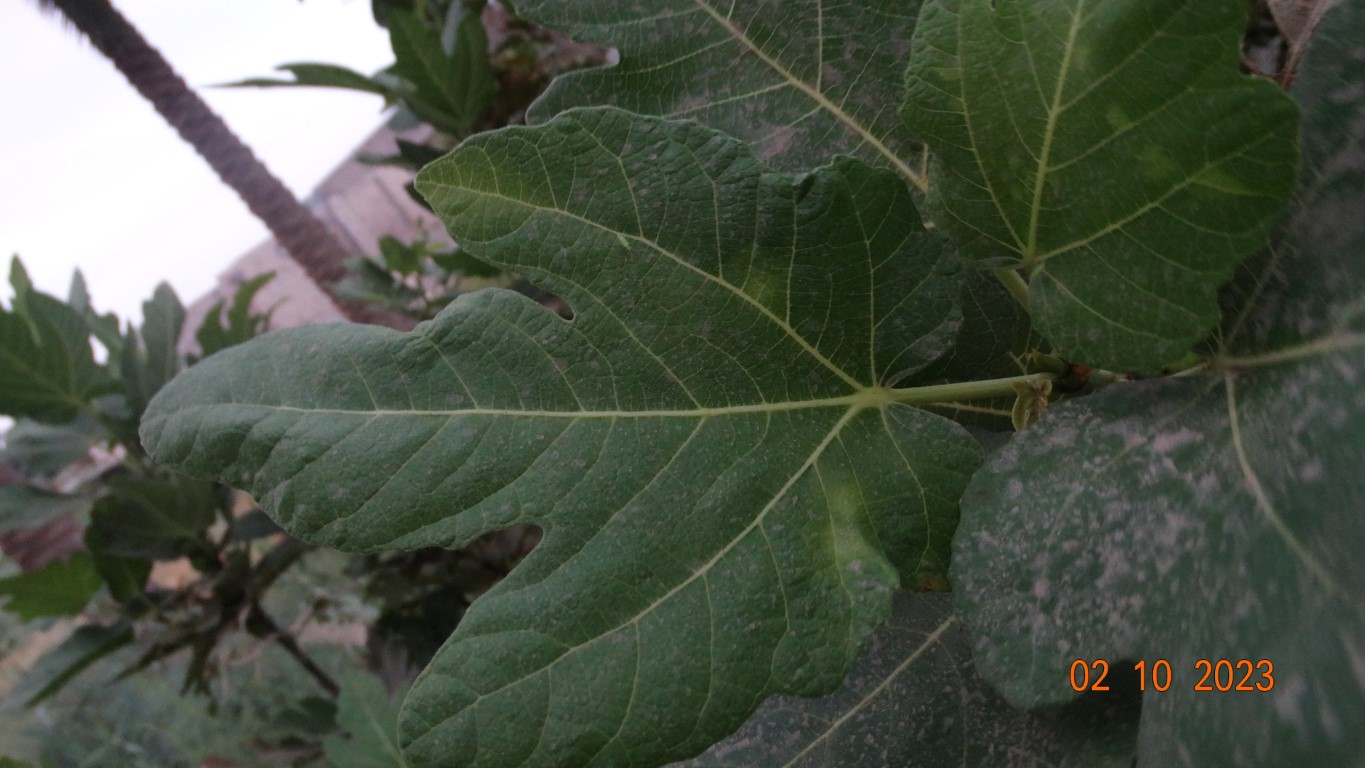
Label: healthy